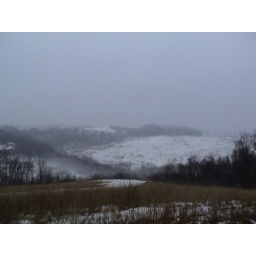
On the hill by my house